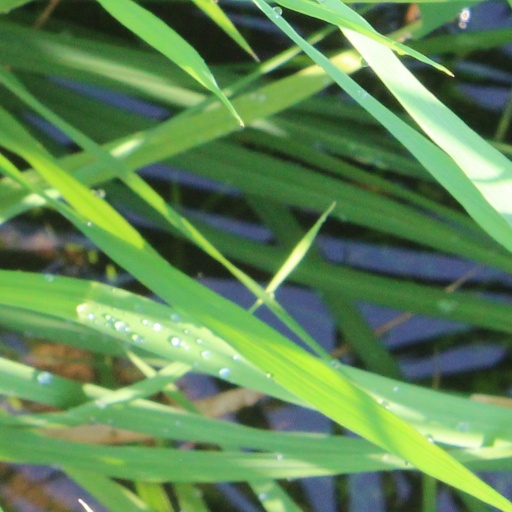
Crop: rice